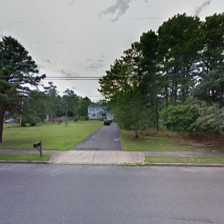
Label: streetView